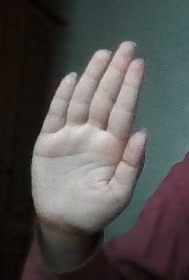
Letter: seen